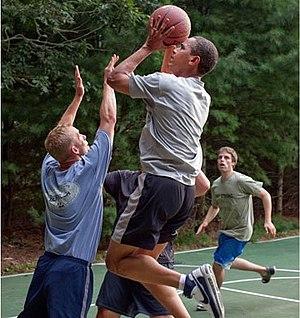
Le président Barack Obama joue au basket avec des membres de son équipe lors de ses vacances à Martha's Vineyard.